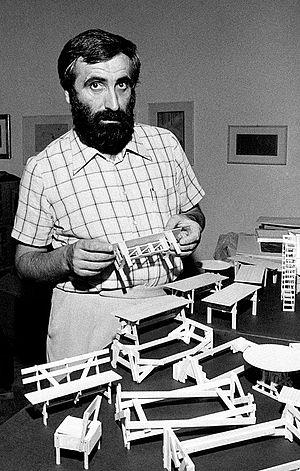
Enzo Mari, né le 27 avril 1932 à Cerano en Italie, est un designer, architecte et illustrateur italien.